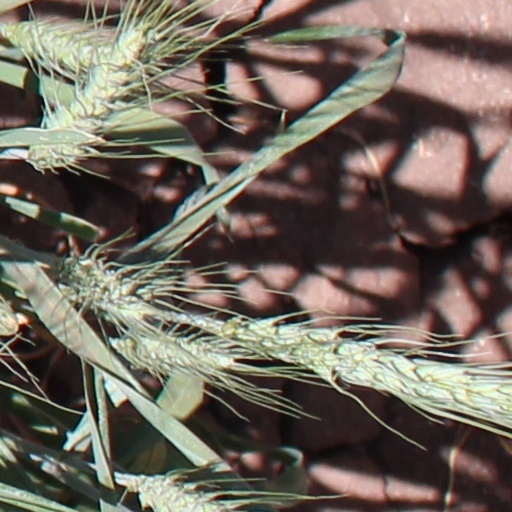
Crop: wheat